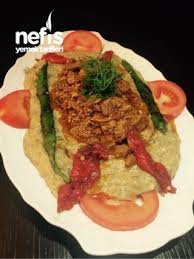
Yemek: hunkar_begendi